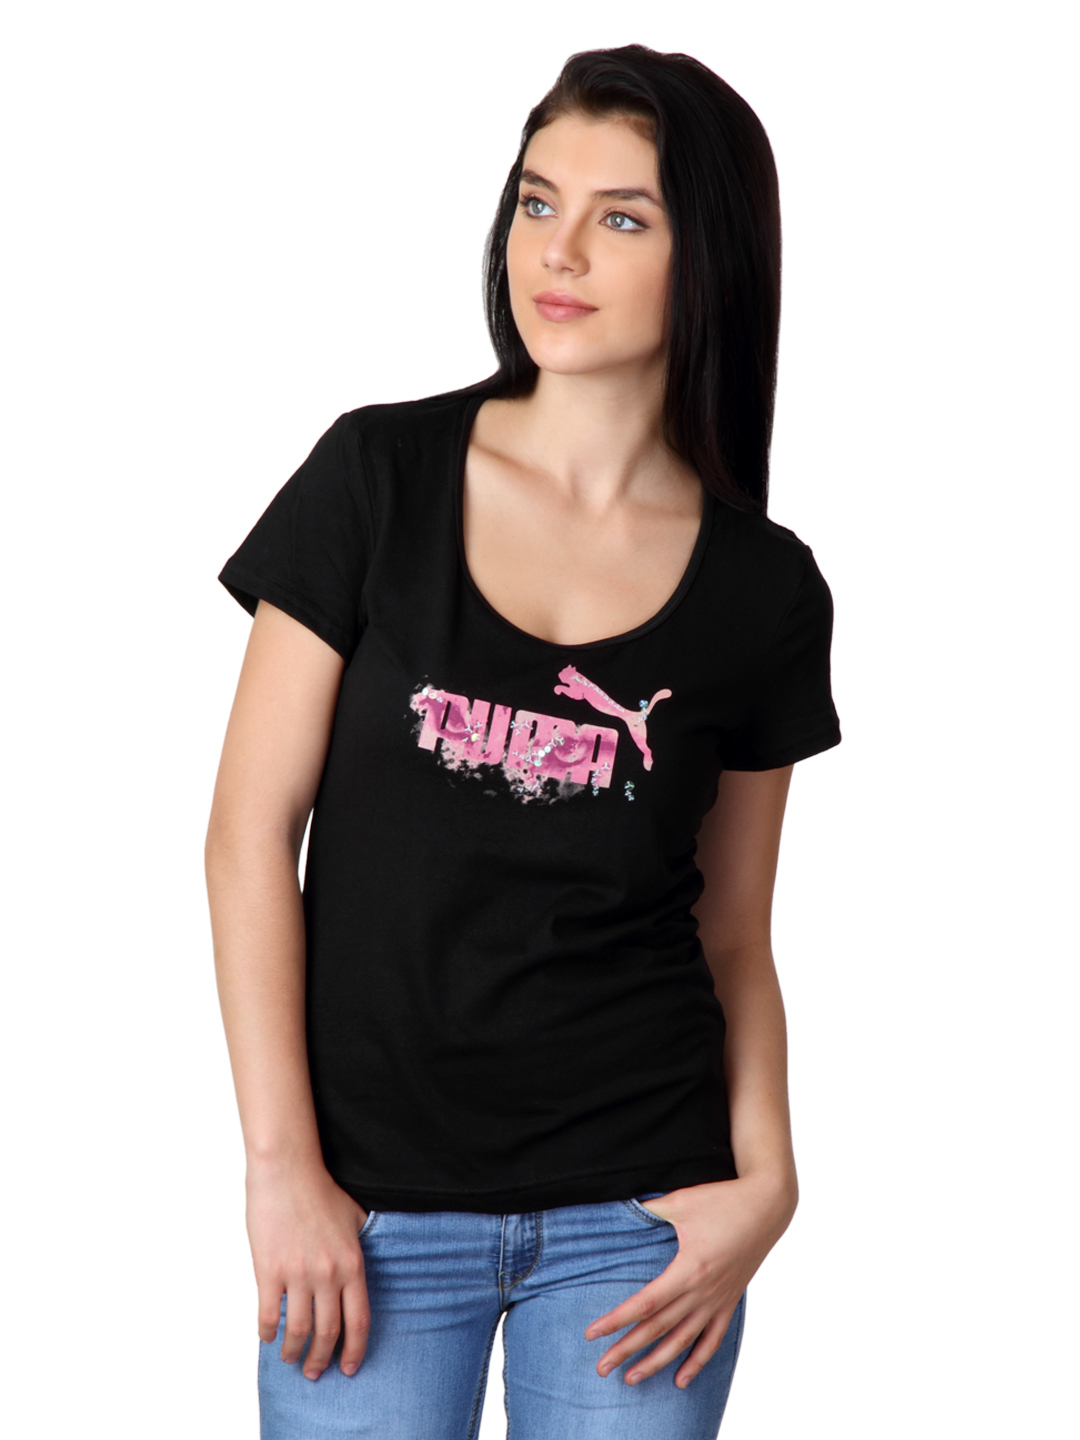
Puma Women Black T-shirt
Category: Apparel / Topwear / Tshirts
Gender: Women
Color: Black
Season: Summer 2012
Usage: Casual